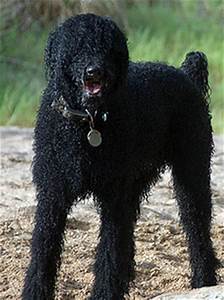
Label: dog